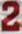
Number: 2